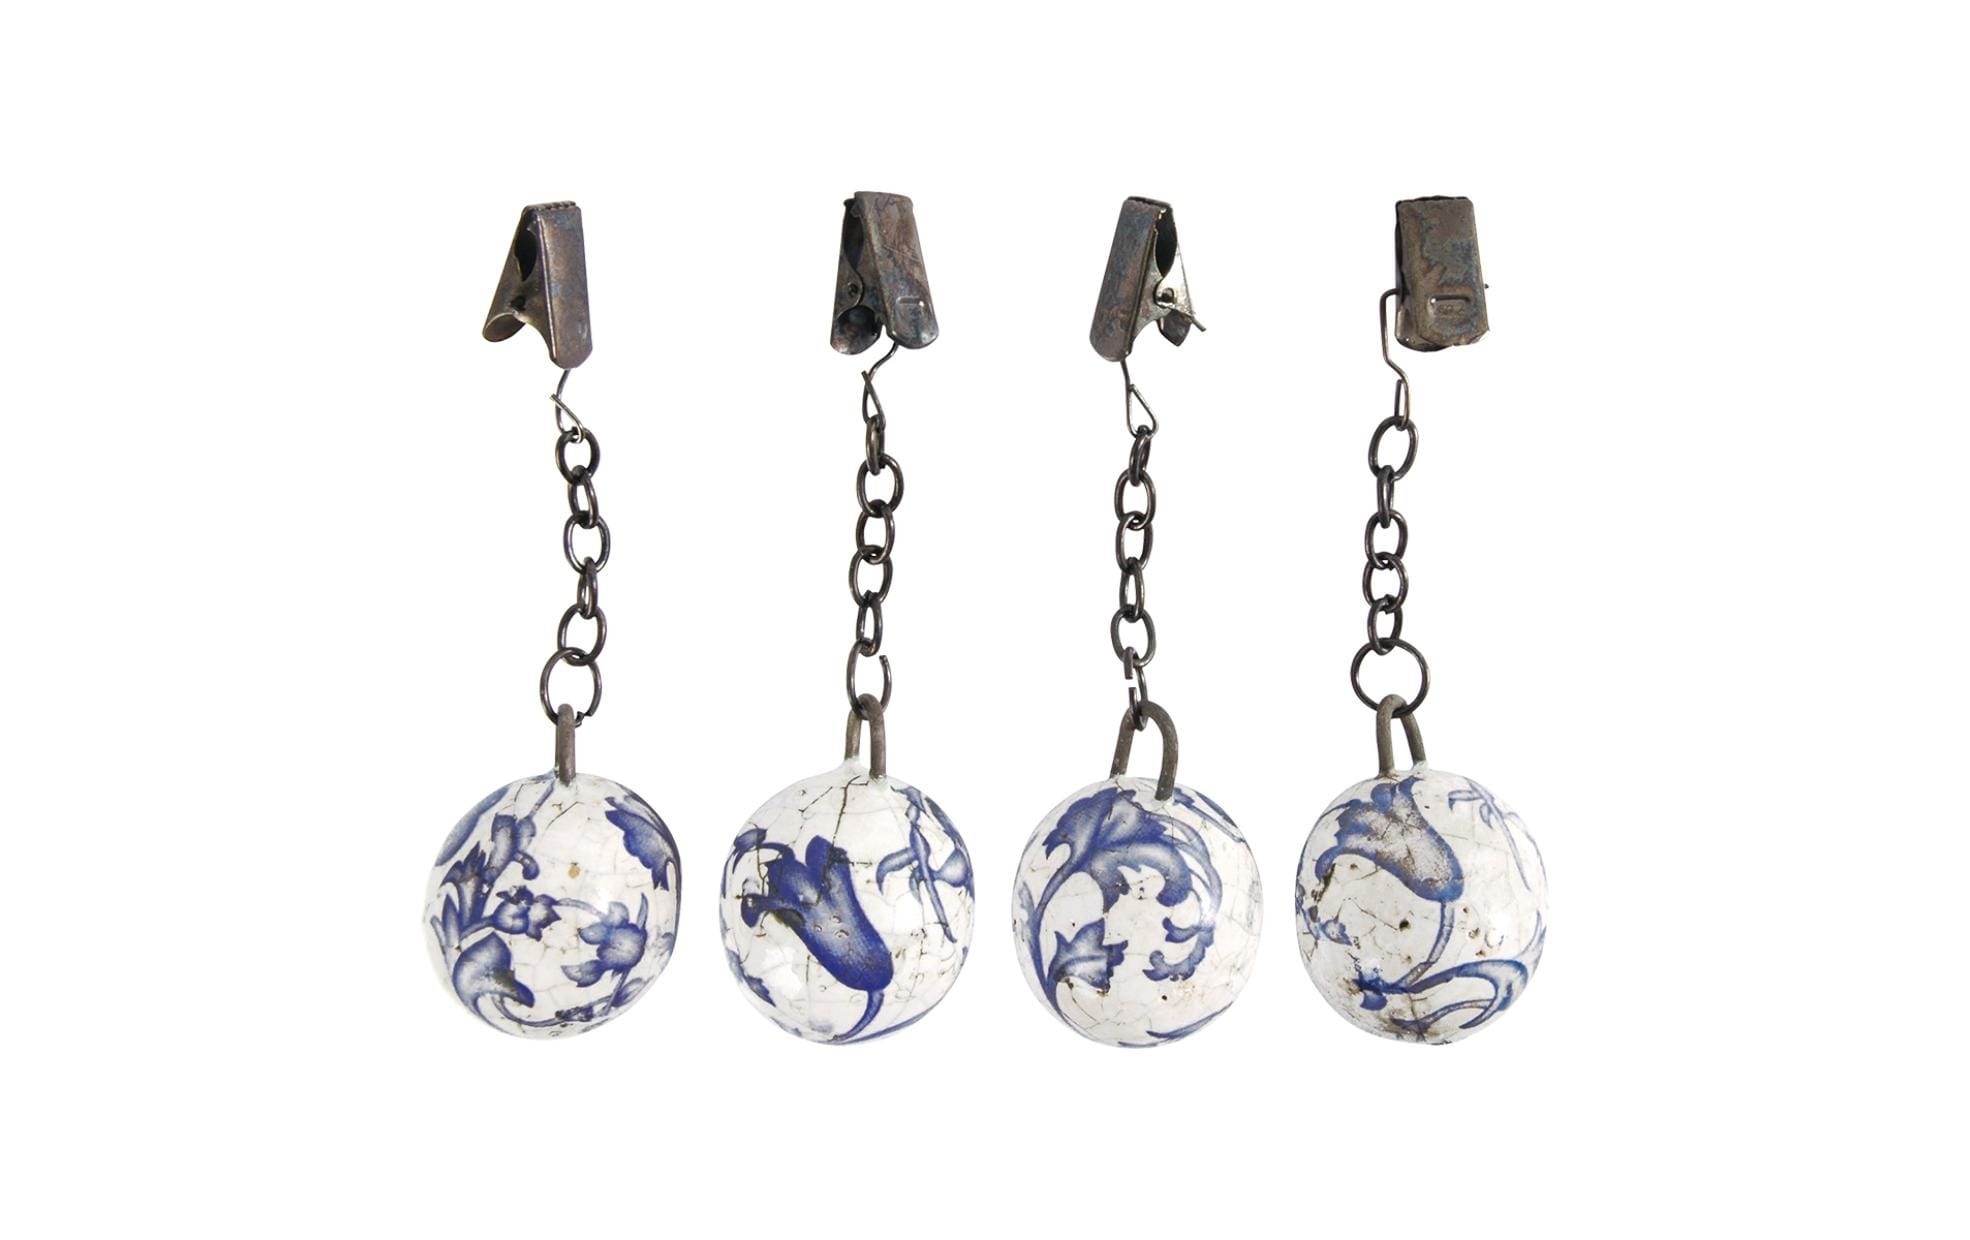
Esschert Design Tischtuchbeschwerer, 4erSet
Brand: Esschert Design
Category: Home & Garden > Kitchen & Dining > Tableware > Tablecloth Clips & Weights > Tablecloth Weights